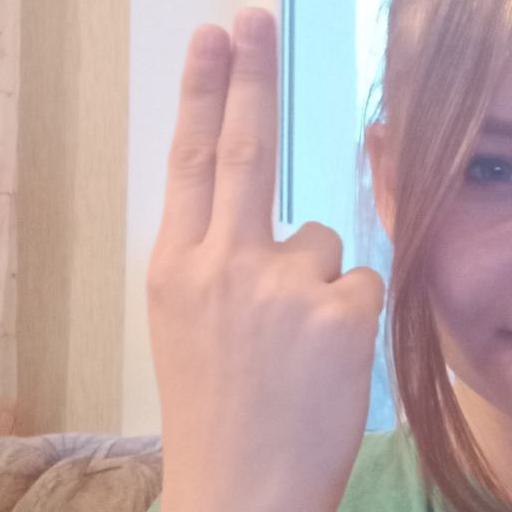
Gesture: two_up_inverted